Bawara Dil

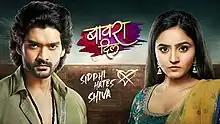

Bawara Dil is an Indian Hindi-language television drama series that aired on Colors TV. It stars Aditya Redij and Kinjal Dhamecha, and is the remake of the Marathi TV Series "Jeev Zala Yedapisa". It premiered on 22 February 2021 and ended on 8 October 2021; it was replaced by "Thoda sa Baadal Thoda sa Paani".